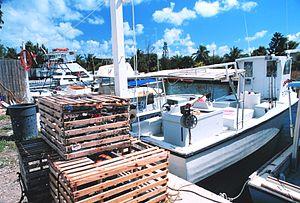
Tavernier est une census-designated place du comté de Monroe, dans l’État de Floride, aux États-Unis, située sur l'île de Key Largo dans l'archipel des Keys. Sa population s’élevait à 2 136 habitants lors du recensement de 2010.